Fengpu Avenue station

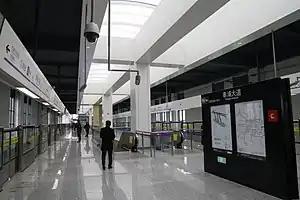
Station platform

Fengpu Avenue is a station on Line 5 of the Shanghai Metro. Located at Fengpu Avenue and Huhang Highway in the city's Fengxian District, the station is located on the main branch of Line 5 and opened as part of the southern extension of Line 5 on 30 December 2018. It is an elevated station. During the planning stages and early part of construction, it was known simply as "Fengpu".